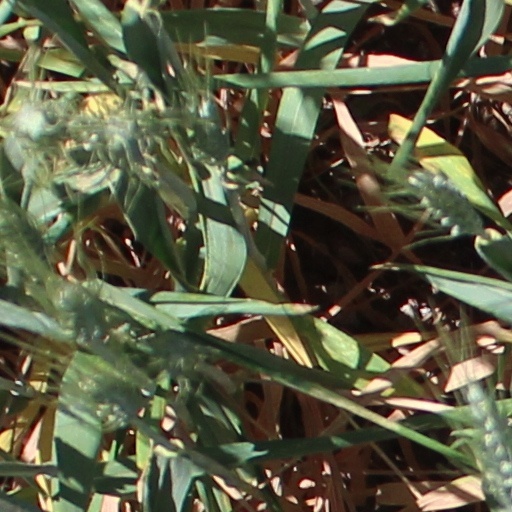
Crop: wheat